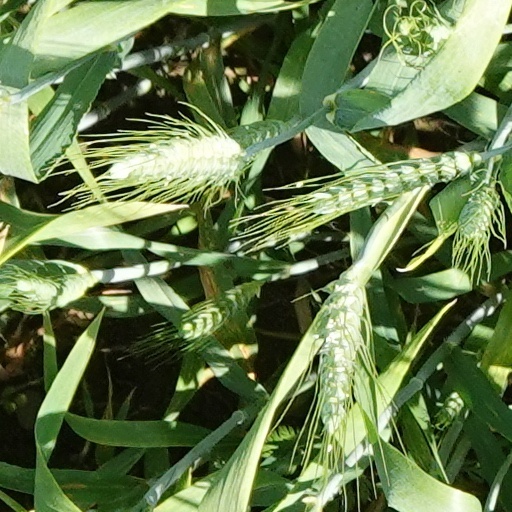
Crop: wheat